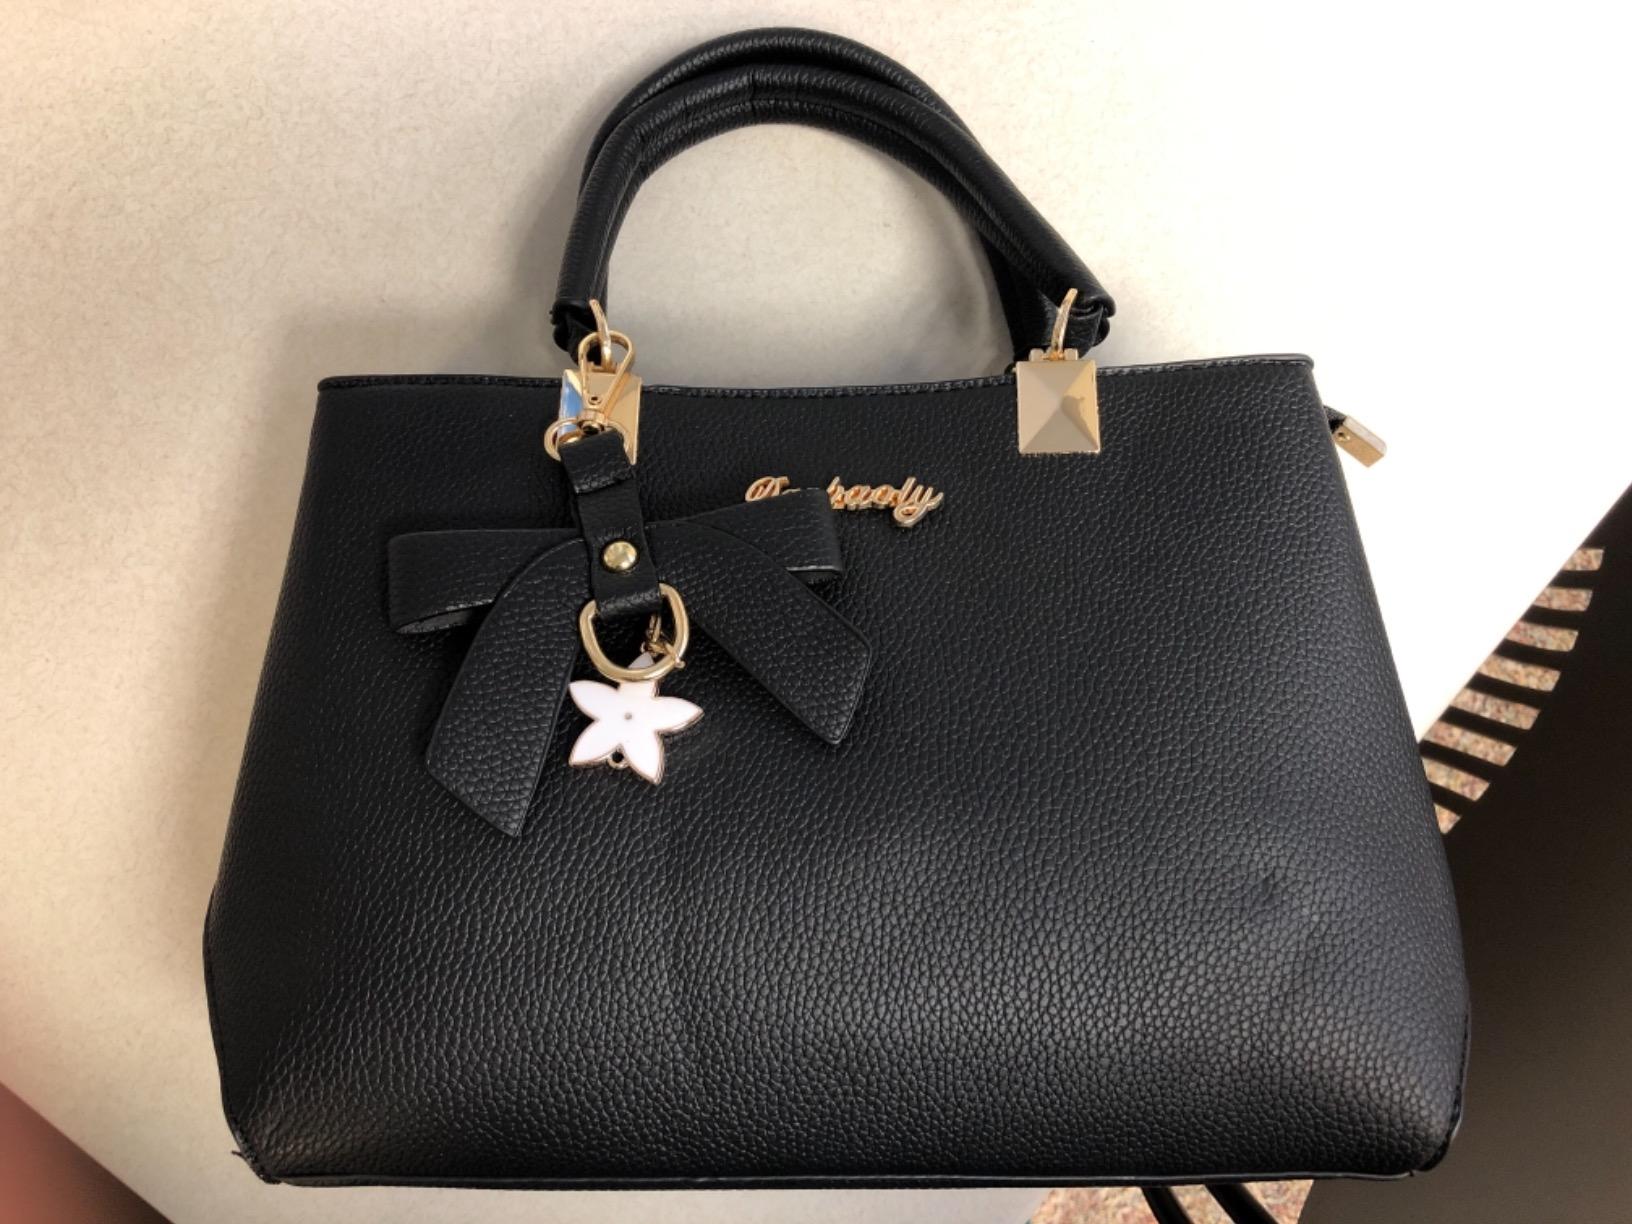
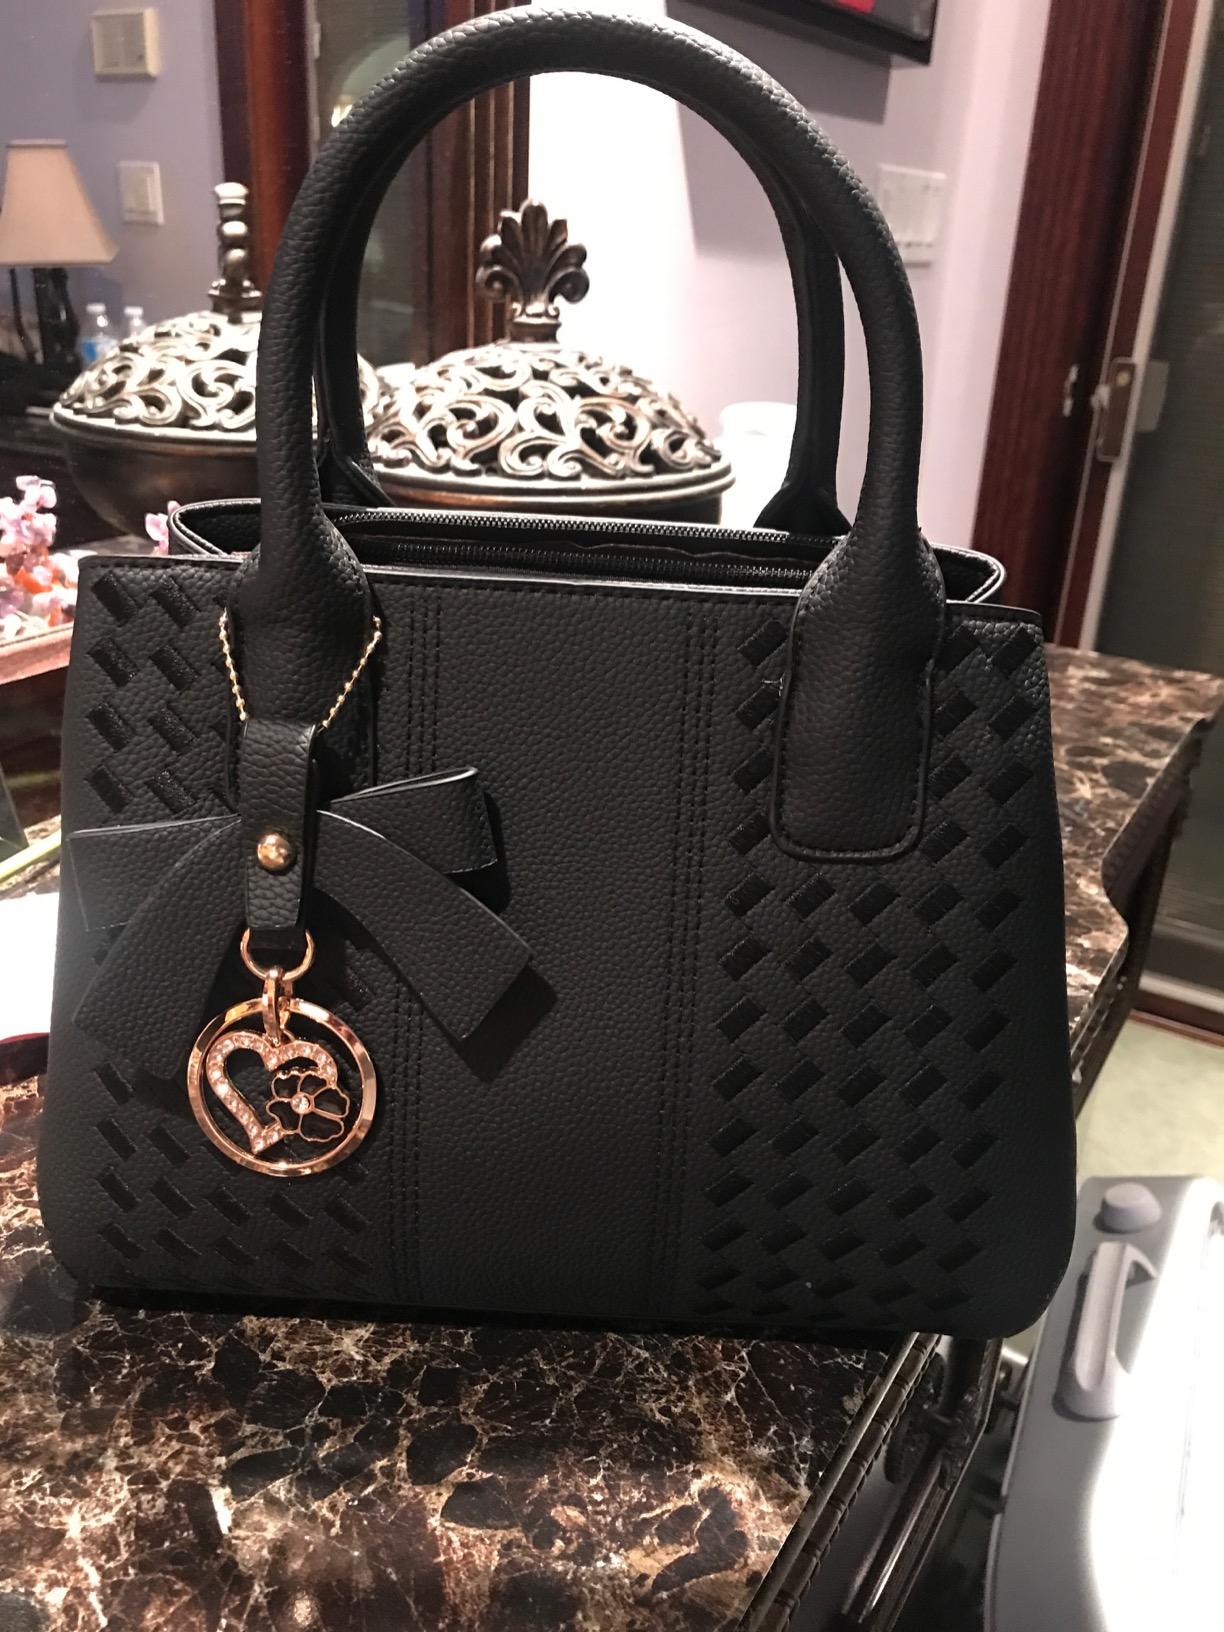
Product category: accessories_handbag
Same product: no